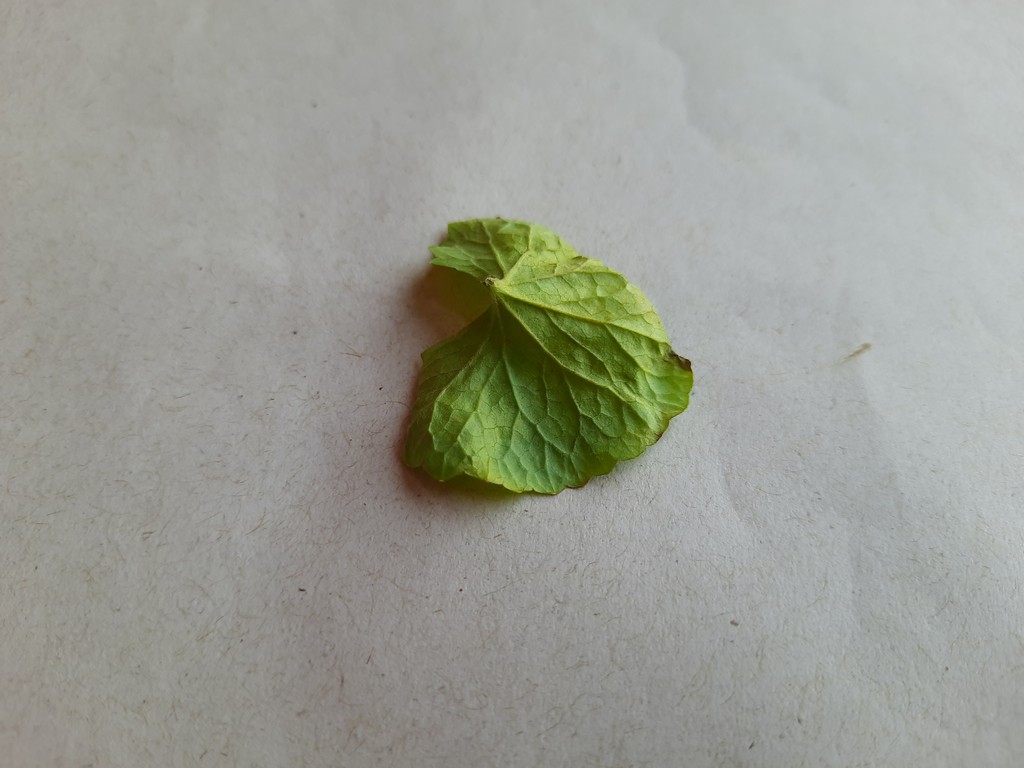
Label: Unhealthy